University of Colorado South Denver

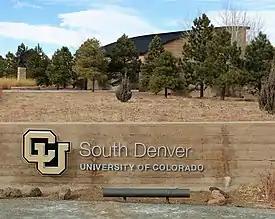
CU South Denver sign at the back of the campus.

University of Colorado South Denver, also known as CU South Denver, was a public university located in Lone Tree, Colorado, about south of Denver. Opened in 2014 as an extension of the University of Colorado, it was located on the property of The Wildlife Experience, which was incorporated as part of the University. Classes were offered for degree-seeking and continuing education students and included courses in nursing, engineering, education and business.